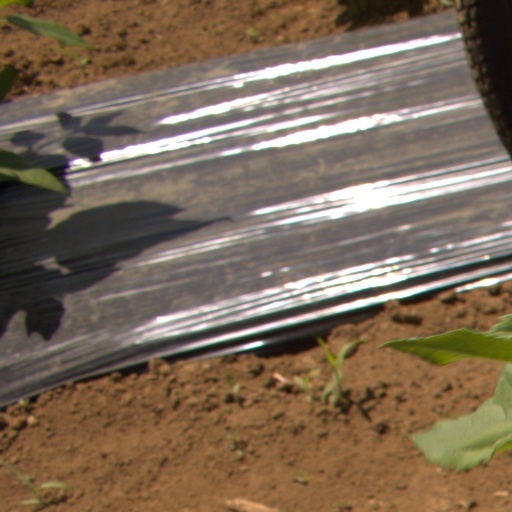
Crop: Jerusalem artichoke